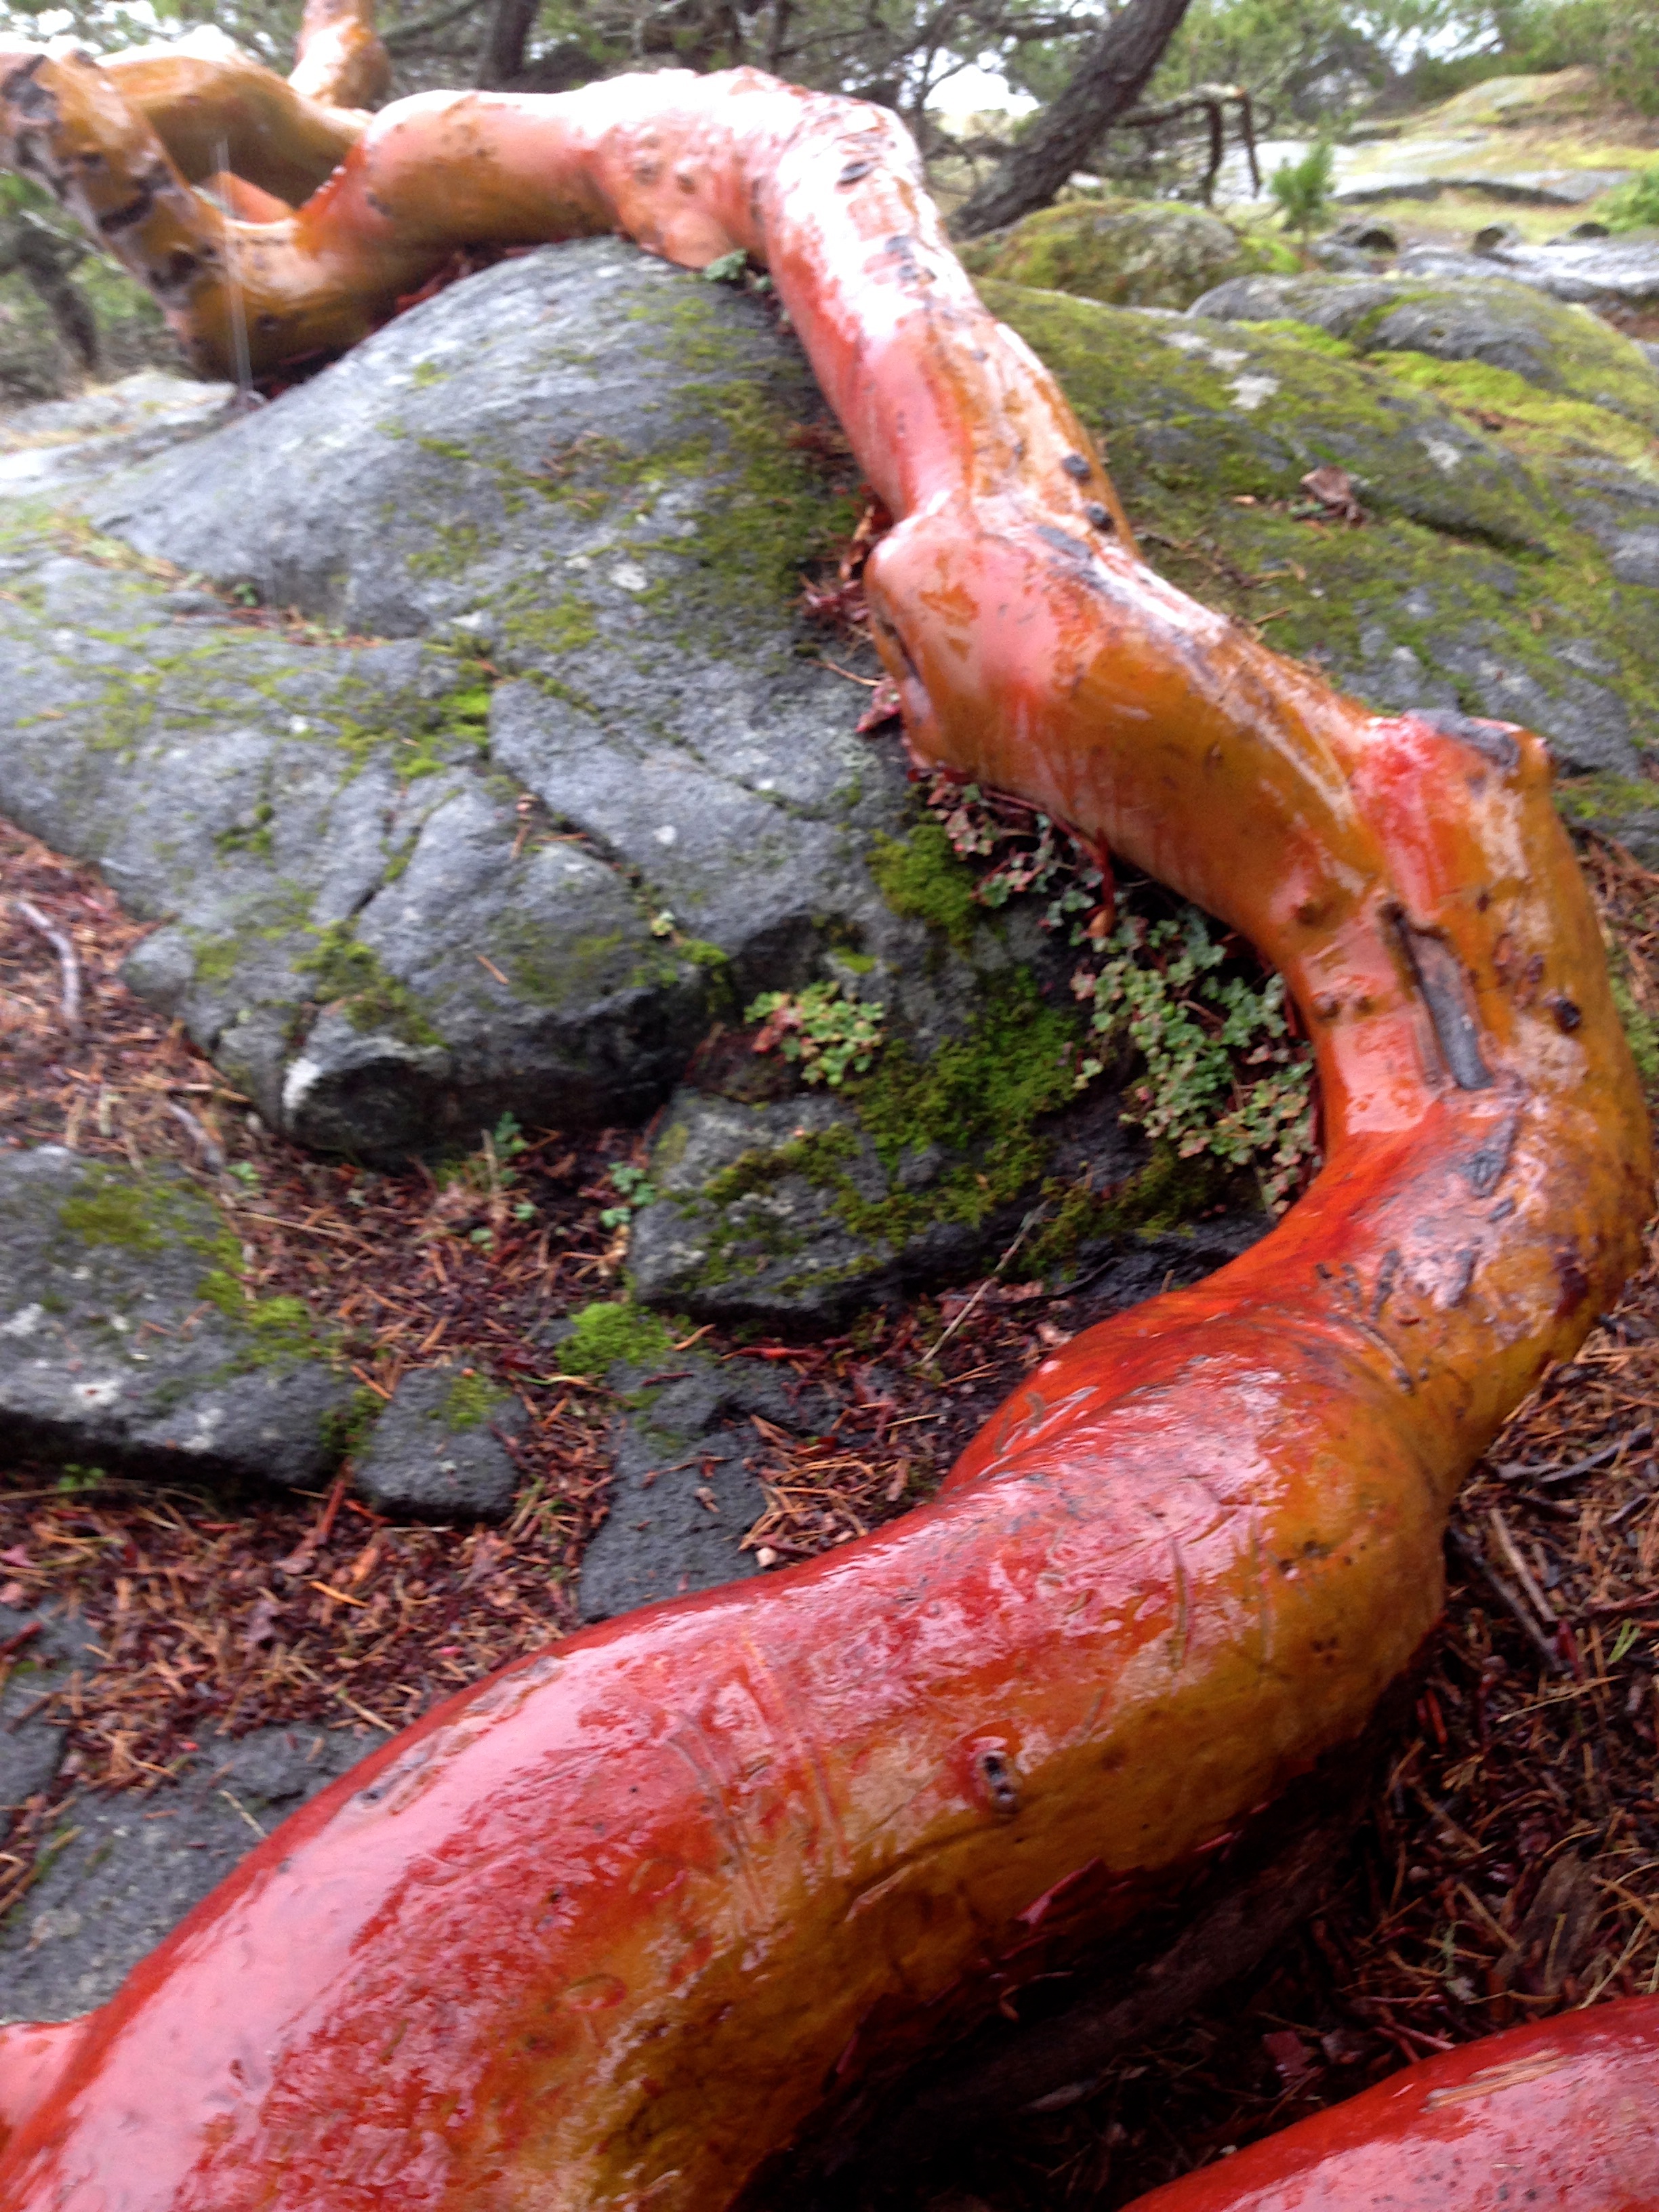
tree, plant, food, produce, land plant, medicinal mushroom, lingzhi mushroom